Ottfried Fischer

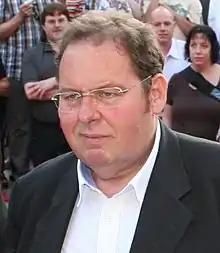
Fischer in 2009

Ottfried Fischer (born 7 November 1953) is a retired German actor and Kabarett artist best known for his role as Benno Berghammer in the popular German TV series "Der Bulle von Tölz". He is a supporter of the Social Democratic Party of Germany.